Überetsch

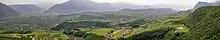
The Überetsch at Eppan as seen from Boymont Castle.

The Überetsch is a hilly section of the Etschtal in South Tyrol, northern Italy. It lies south-west of Bolzano and is a known tourist destination, famous for its wines, castles and lakes (Kalterer See, Montiggler Seen). The municipalities of the Überetsch are Kaltern and Eppan.